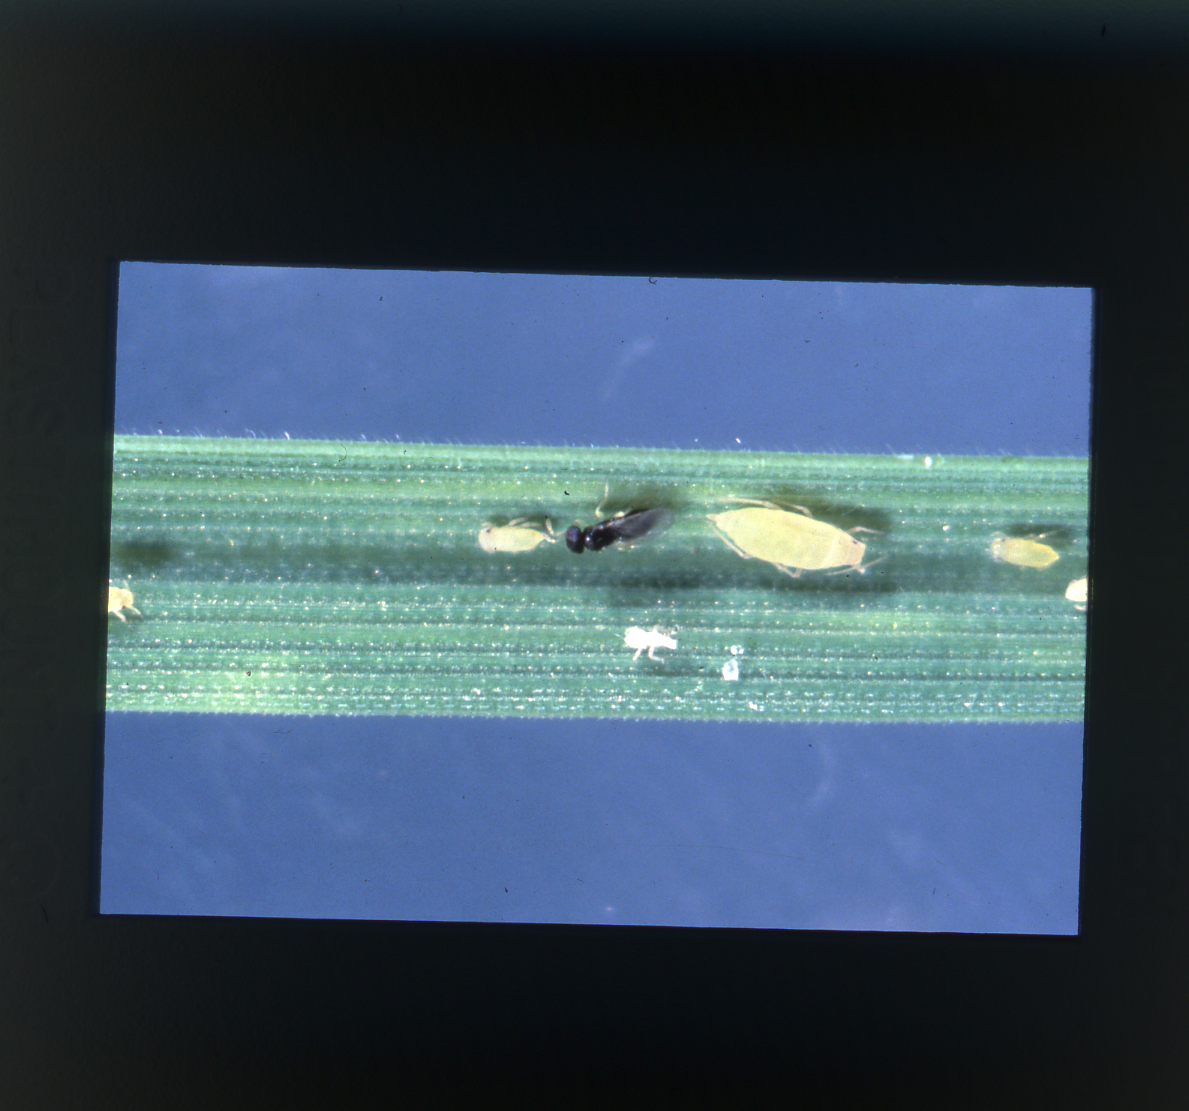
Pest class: russian_wheat_aphid